Torra d'Erbalunga

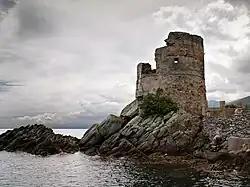

The Tower of Erbalunga is a ruined Genoese tower near Erbalunga located in the commune of Brando (Haute-Corse) on the east coast of the Cap Corse on the French island of Corsica.